Pablo César

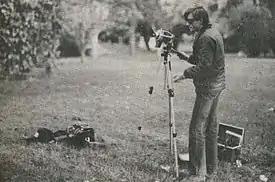
César filming with a Super 8 camera in 1981.

Pablo César was born on 26 February 1962 in Buenos Aires, Argentina. At age 6, he began to make comic books, learning through a mail course as there were no schools where to train. Between the ages of 10 and 13, César edited the "Patatus" newsletter, selling it at his primary school and even at some local newsstands. In 1975, his older brother José gave him a Super 8 film camera and, since then, he constantly recorded family scenes for two years. Four years later, José died in an accident. In a 2017, César noted the significance of that gift: